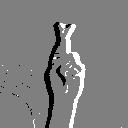
ASL letter: r